Neustadt (Weinstraße) Hauptbahnhof

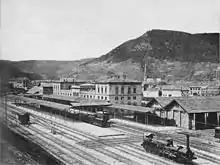
Neustadt station towards the end of the 1860s

In 1860, a local committee promoted the construction of a railway from Neustadt an der Weinstraße via Bad Dürkheim to Frankenthal. Above all, the factories in Dürkheim would benefit from a railway line. Although such a route would run parallel to the Palatine Maximilian Railway and the Mainz–Ludwigshafen railway, the proponents were optimistic that the planned route would be preferred due to its greater scenic appeal.